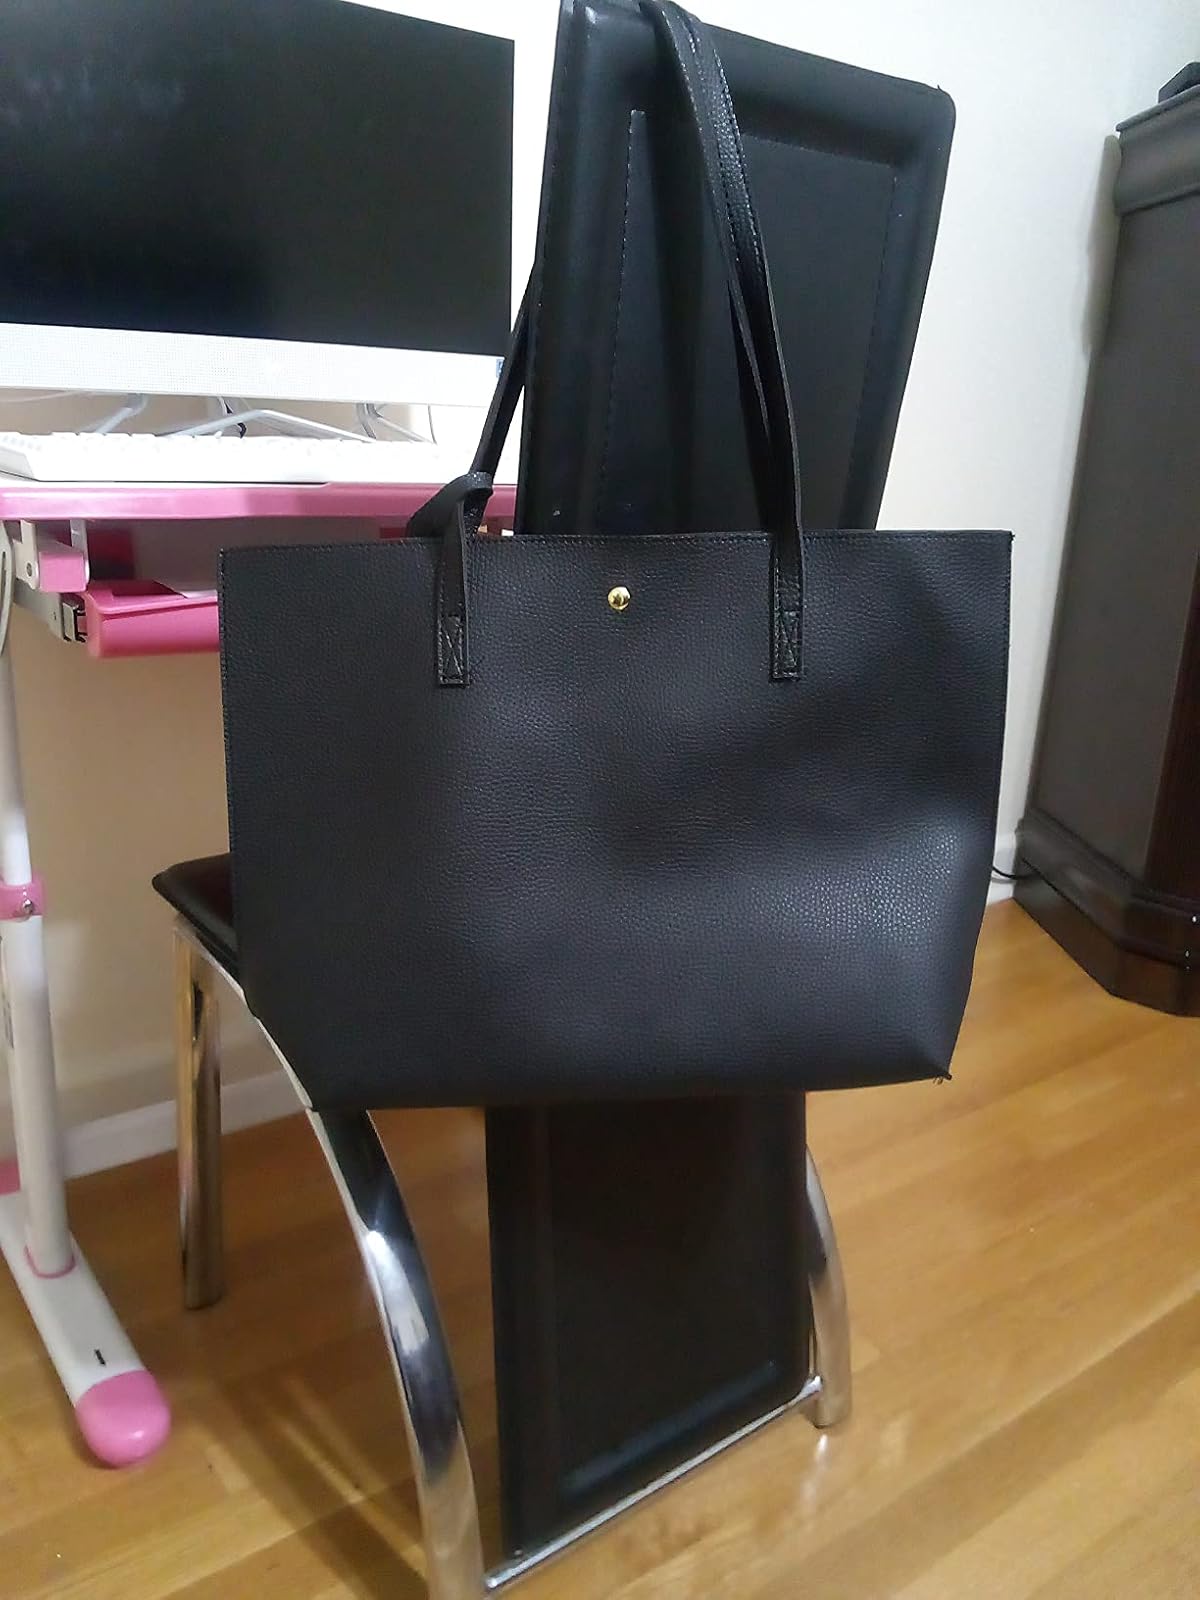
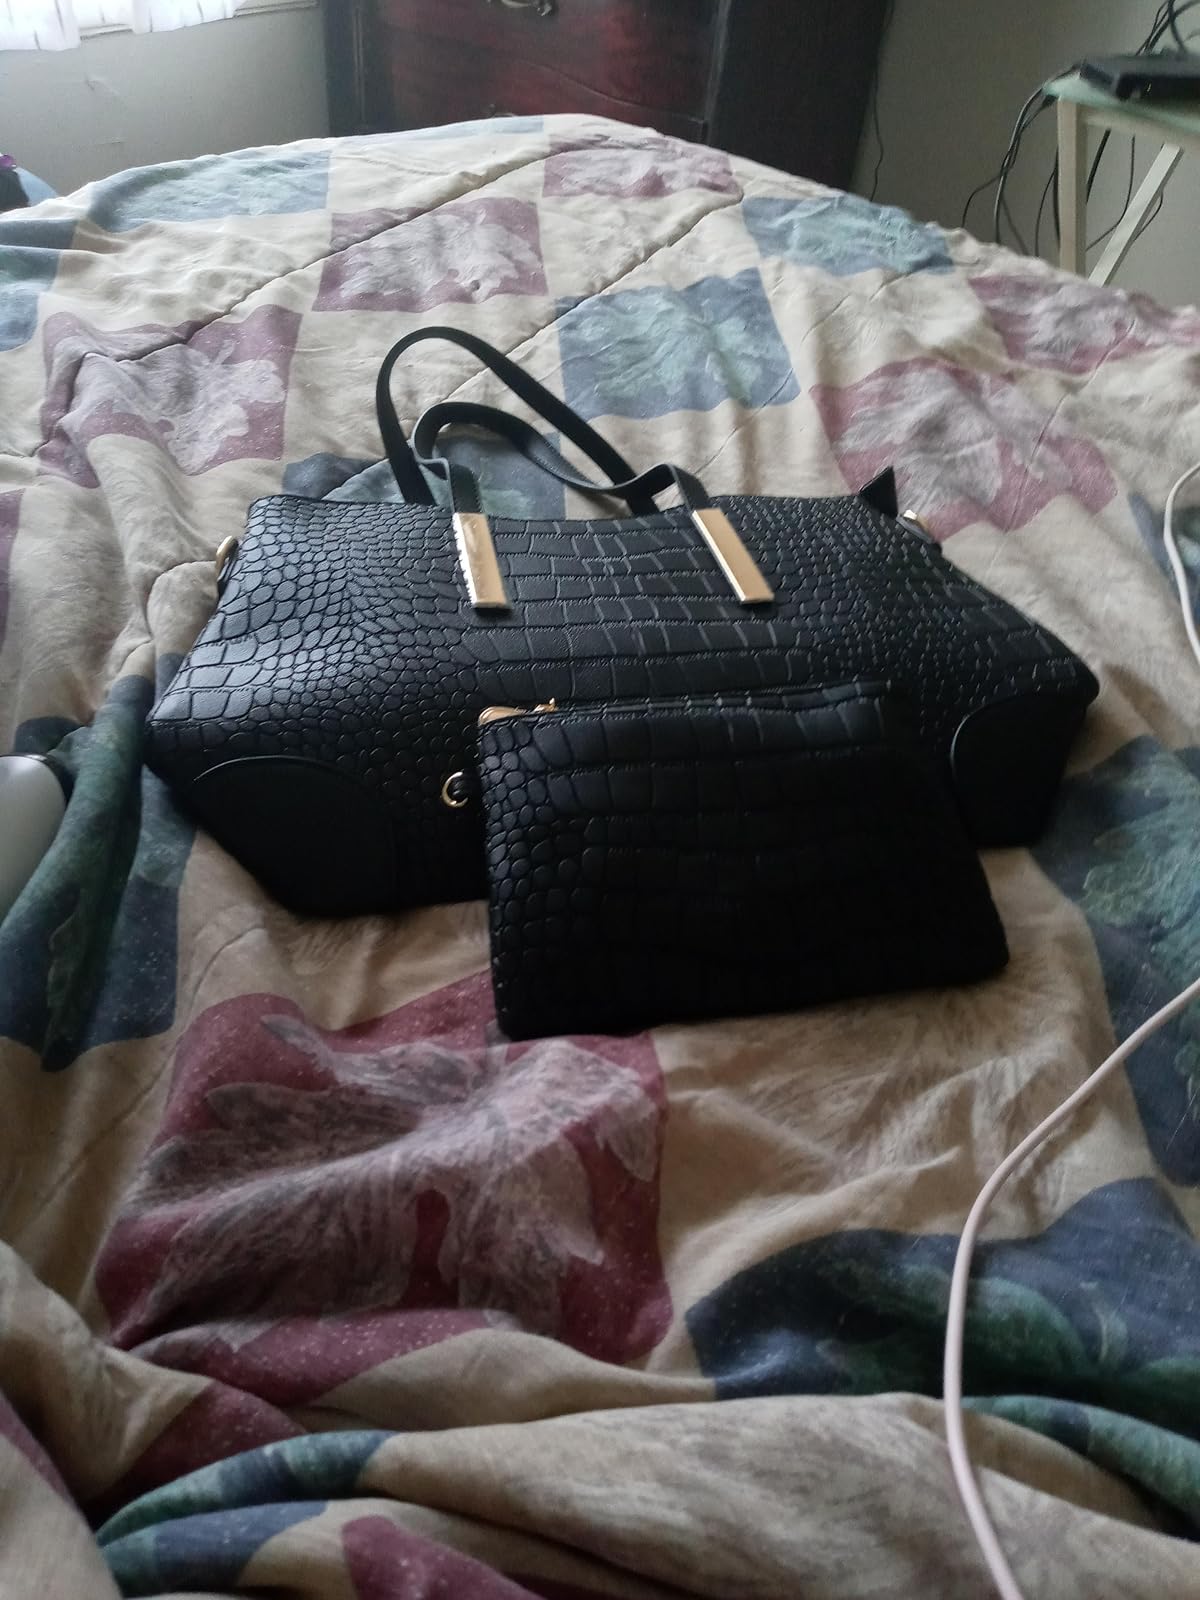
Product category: accessories_handbag
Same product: no